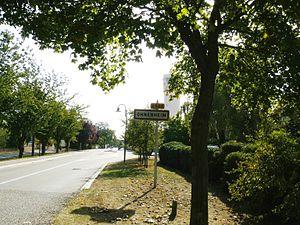
Entrée du village d'Ohnenheim
Ohnenheim est une commune française située dans le département du Bas-Rhin, en région Grand Est.